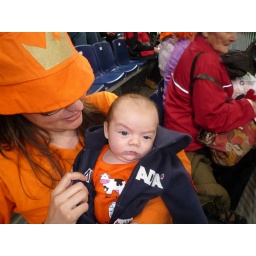
Mother and son dressed in orange to cheer for the Dutch skaters.